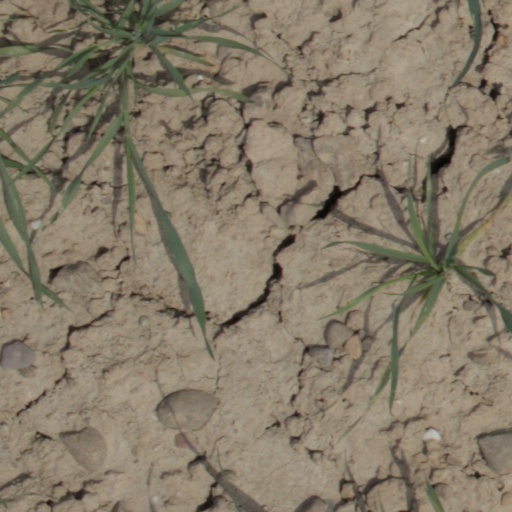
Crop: wheat